Gladys Wright

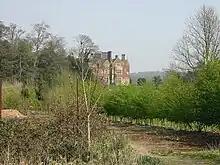
View of St Alban's Court which housed her Nonington College

In 1938 she founded and became the first principal of the Nonington College of Physical Education. The college was based at St Alban's Court in Nonington which was a recent acquisition by the English Gymnastics Association. The facilities included running tracks, an Olympic standard swimming pool and a gymnasium furnished with equipment imported from Scandinavia.